The Sea Chase

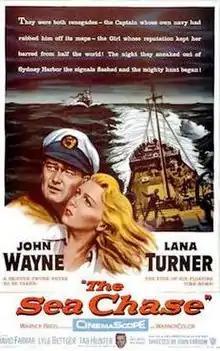

The Sea Chase is a 1955 World War II drama film starring John Wayne and Lana Turner, and featuring David Farrar, Lyle Bettger, and Tab Hunter. It was directed by John Farrow from a screenplay by James Warner Bellah and John Twist based on the novel of the same name by Andrew Geer. The plot is a nautical cat and mouse adventure, with Wayne determined to get his freighter home to Germany during the opening months of World War II, chased relentlessly across the Pacific then Atlantic oceans by the Australian and then British navies.